History of Somalia

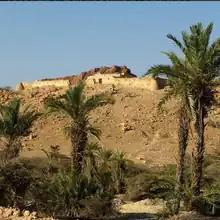
19th century Martello fort in Berbera constructed by Haji Sharmarke Ali Saleh

In 1841, Haji Sharmarke Ali Saleh, a successful and ambitious Somali merchant, successfully invaded Zeila utilizing canons and Somali Musketeers. He deposed and imprisoned the port town's Arab ruler and succeeded him as the undisputed ruler of Zeila and its dependencies. Sharmarke's governorship had an instant effect on the city, as he maneuvered to monopolize as much of the regional trade as possible, with his sights set as far as Harar and the Ogaden. In 1845, Sharmarke deployed a few matchlock men to wrest control of neighboring Berbera from that town's then-feuding Somali authorities.